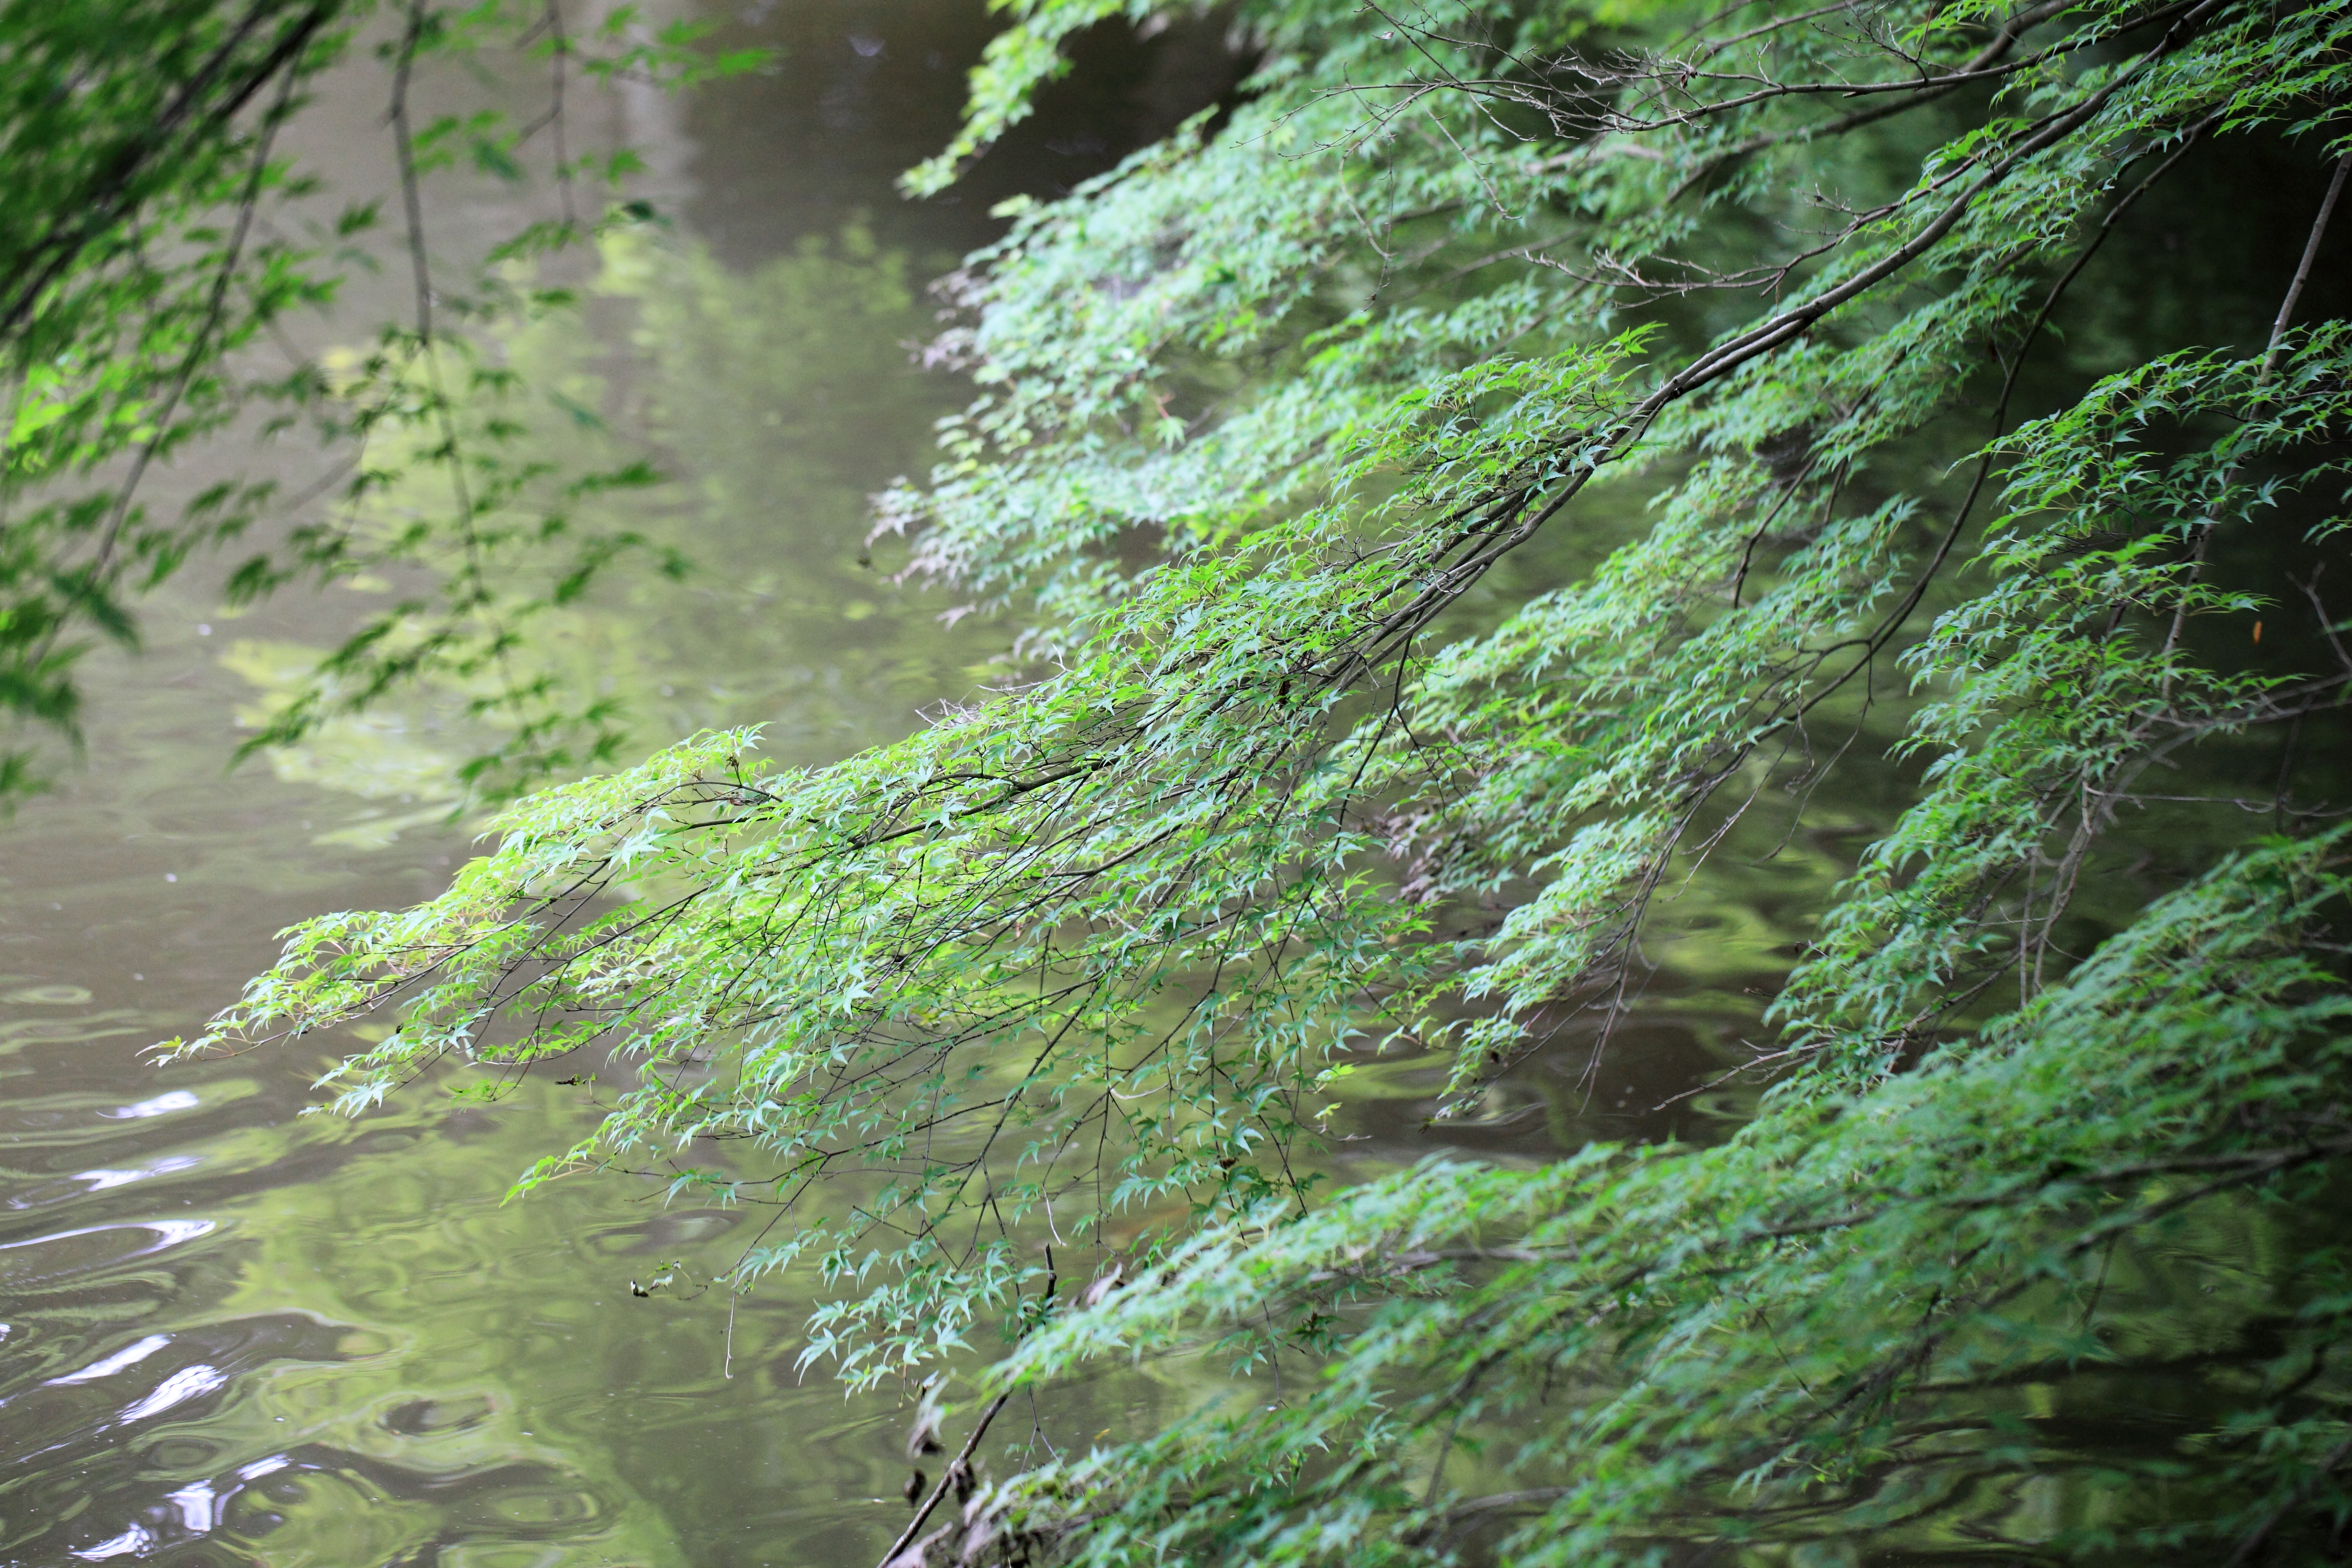
tree, forest, plant, flower, river, stream, green, high, jungle, vegetation, rainforest, 5d, hires, woodland, habitat, markii, ecosystem, hi, res, resolution, old growth forest, natural environment